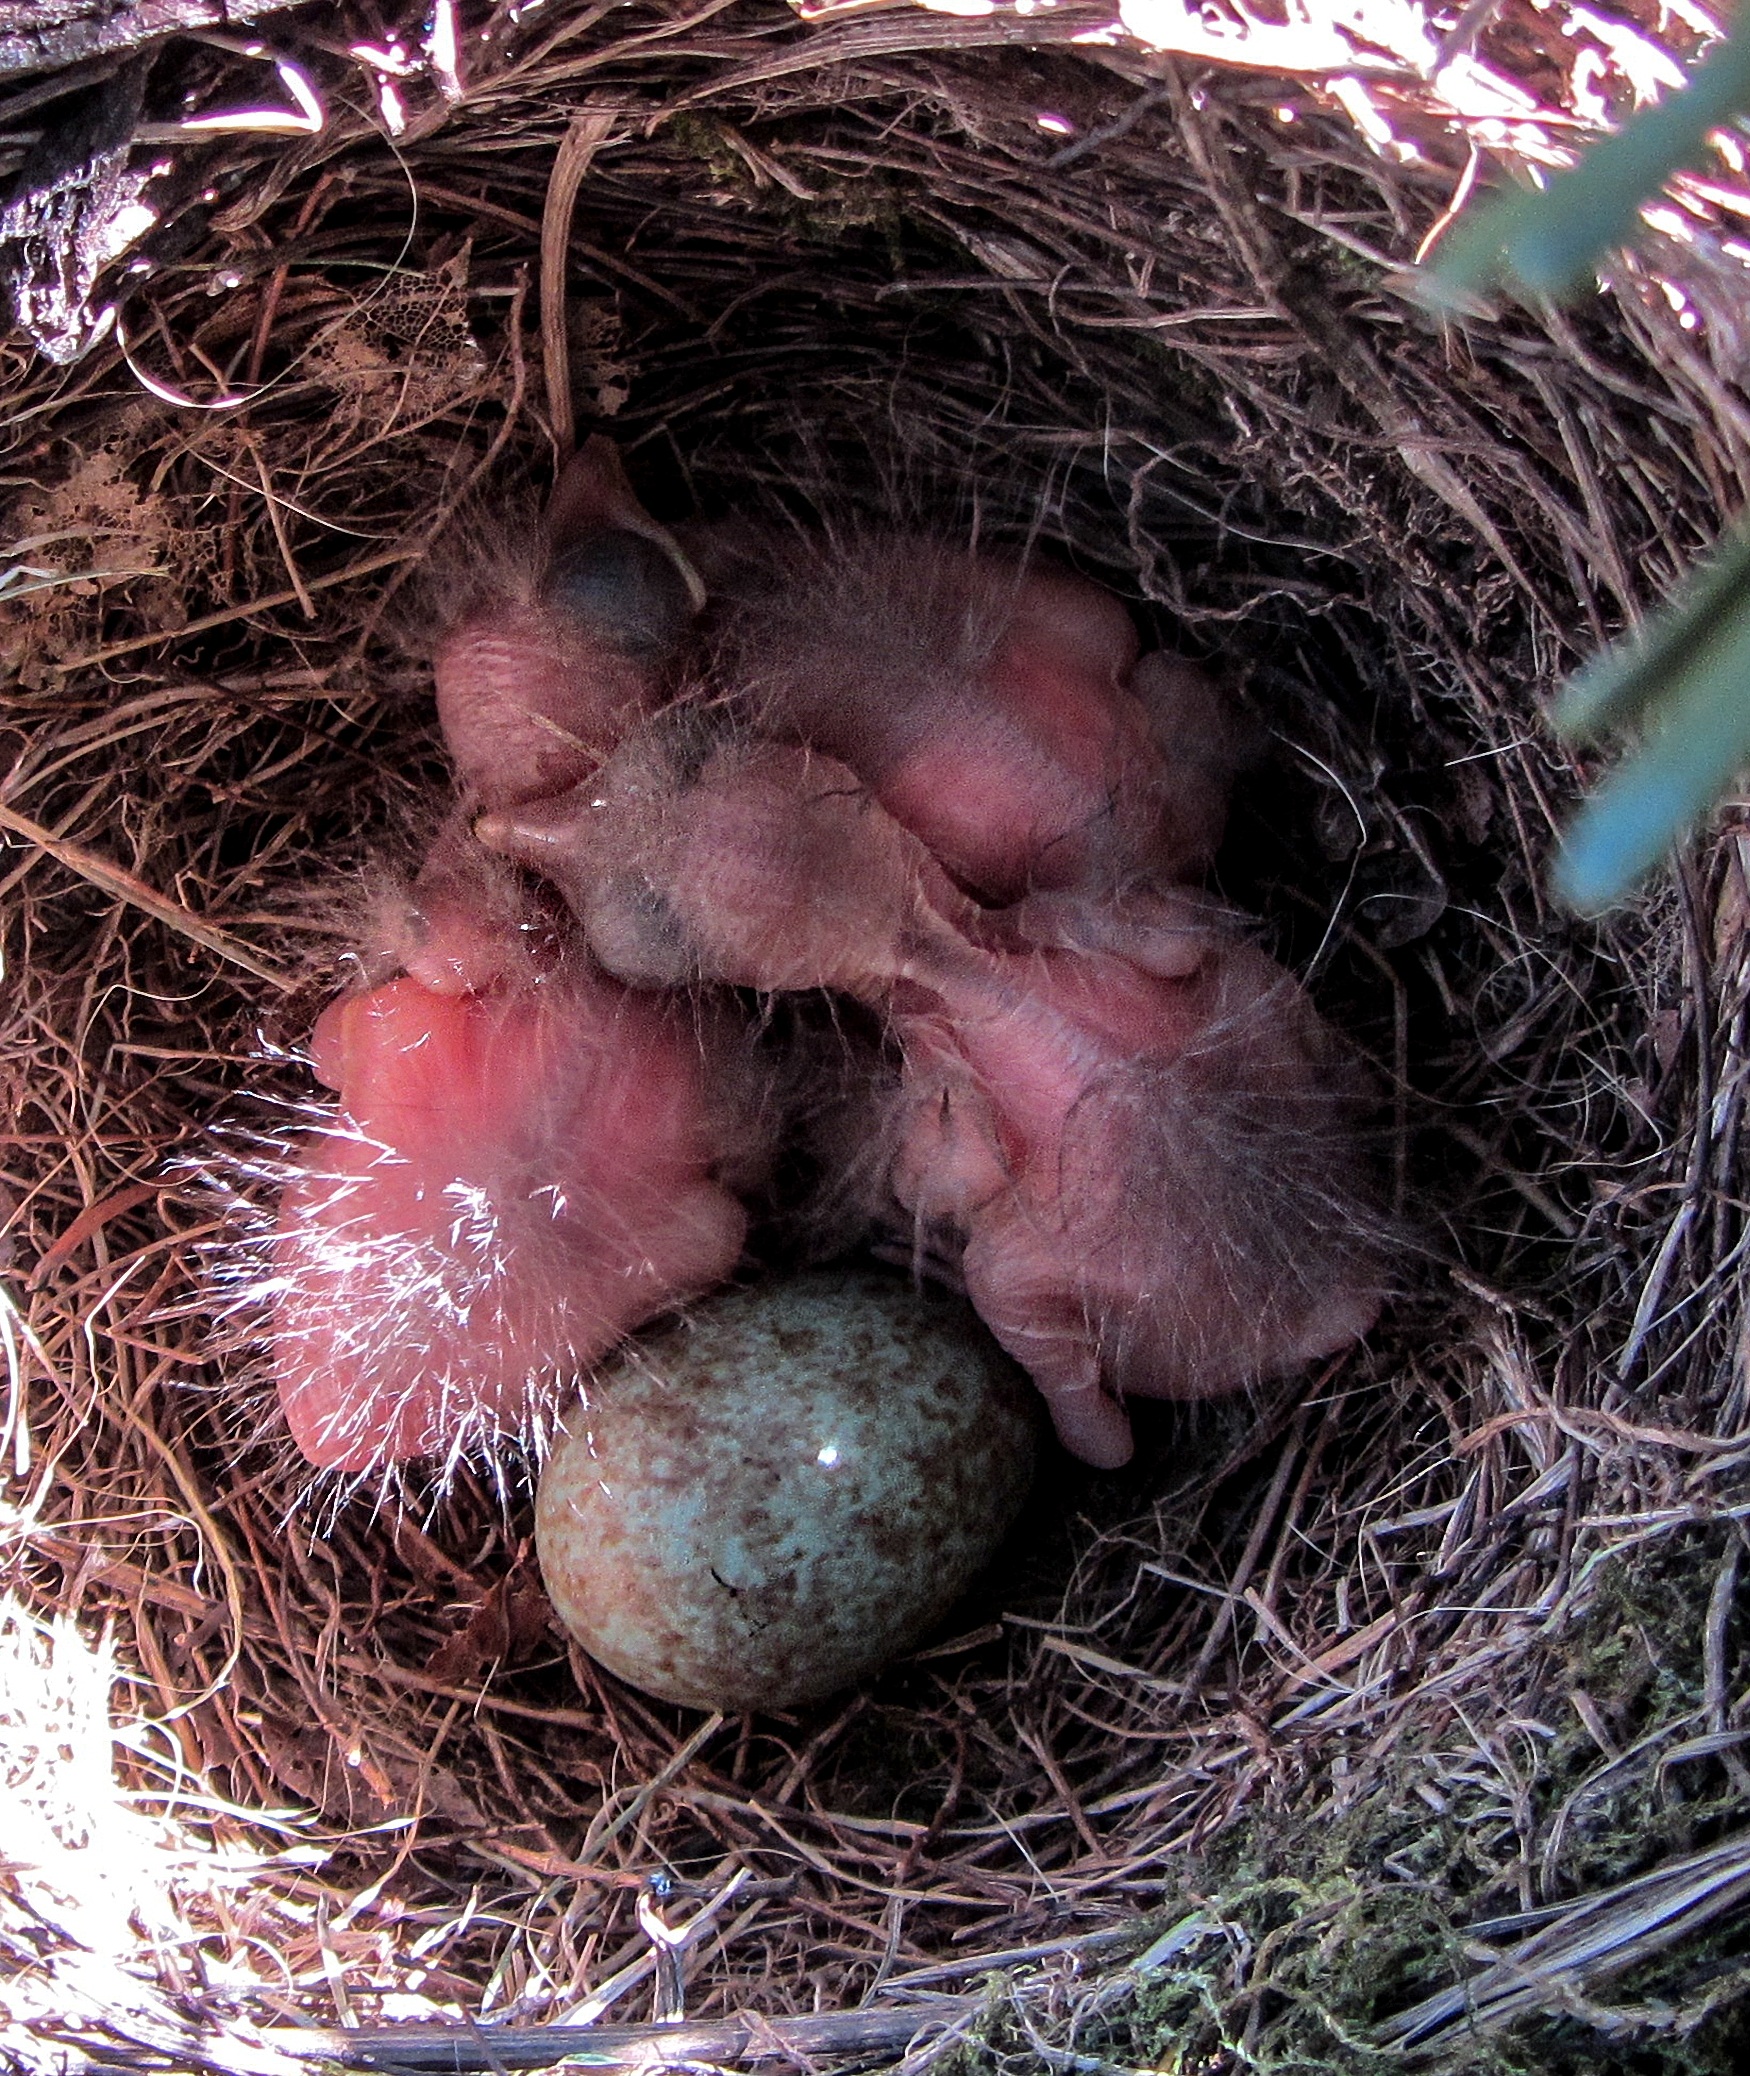
bird, spring, egg, bird nest, nest, blackbird, bird's nest, bird eggs, blackbird nest, bird young